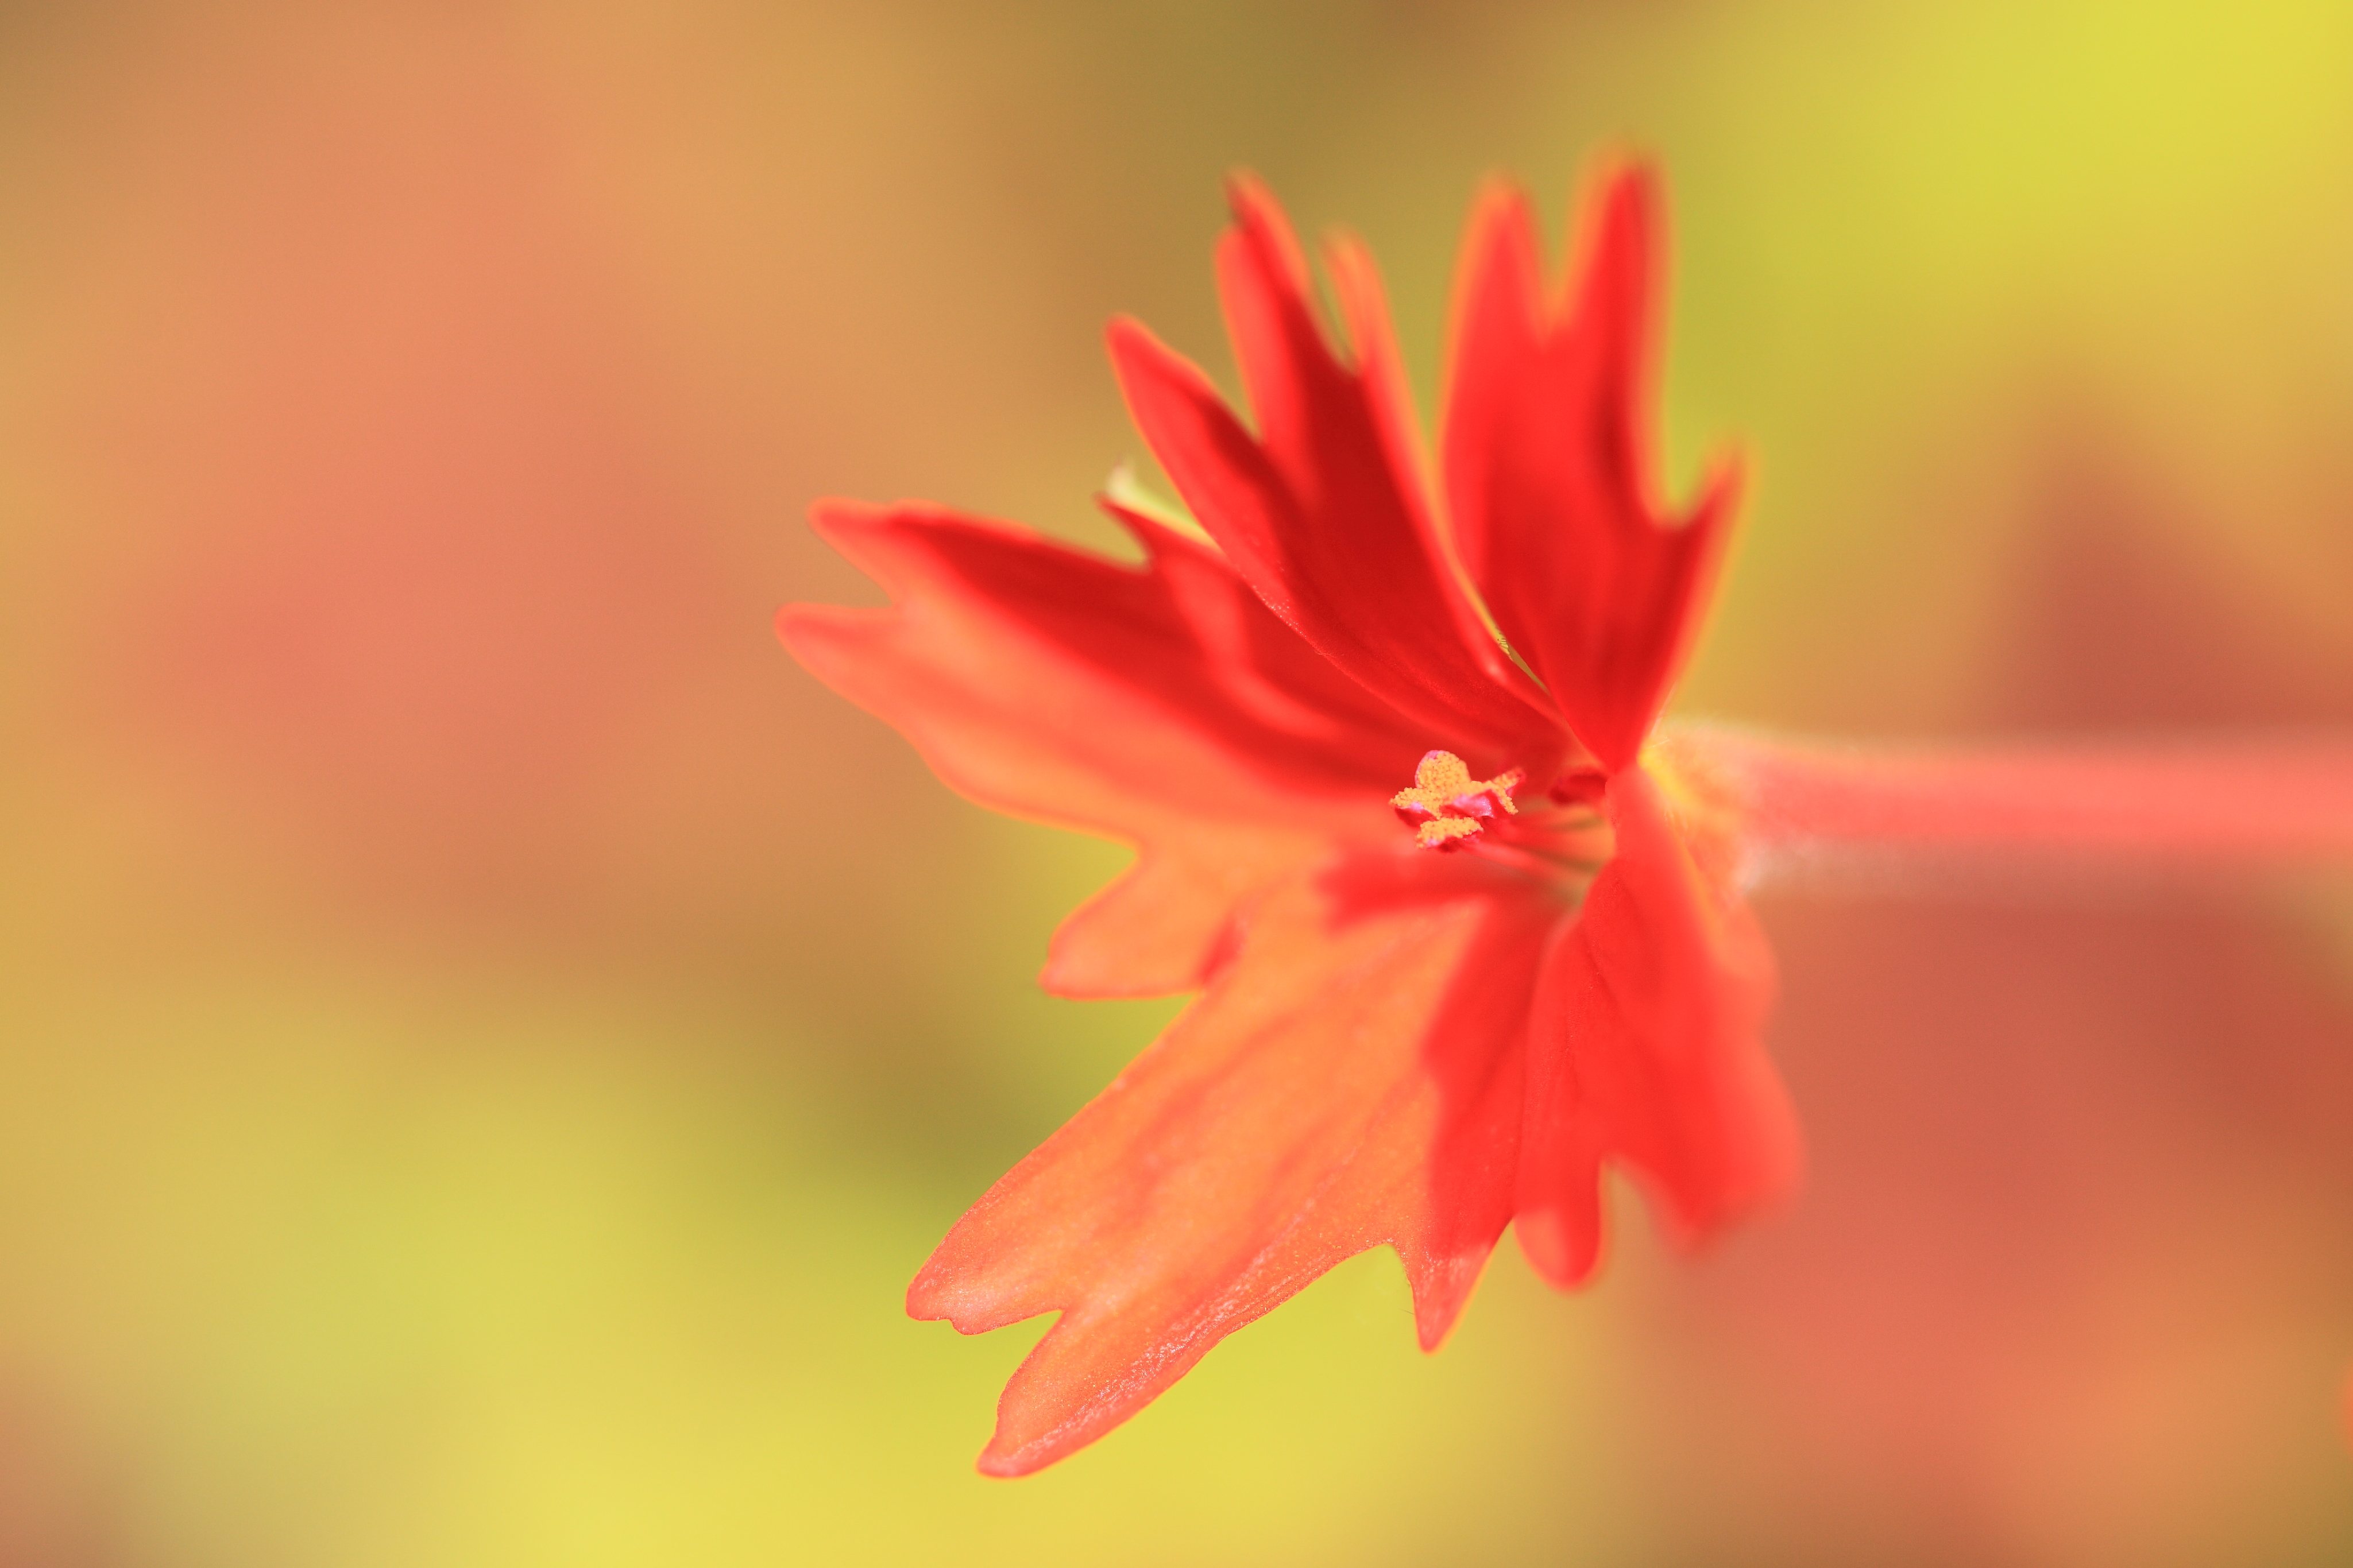
blossom, plant, photography, sunlight, leaf, flower, petal, high, red, park, yellow, pink, flora, botanical, wildflower, close up, 5d, hires, markii, hi, res, resolution, ibaraki, mito, macro photography, flowering plant, plant stem, land plant